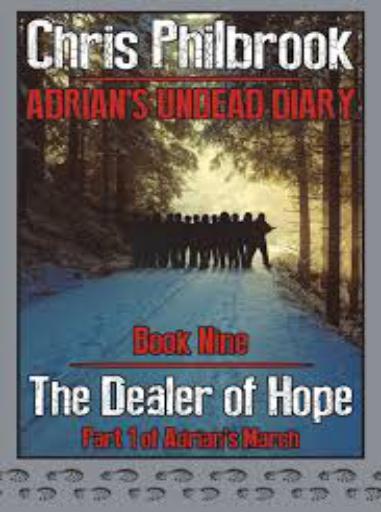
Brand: Adrian's
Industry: Food